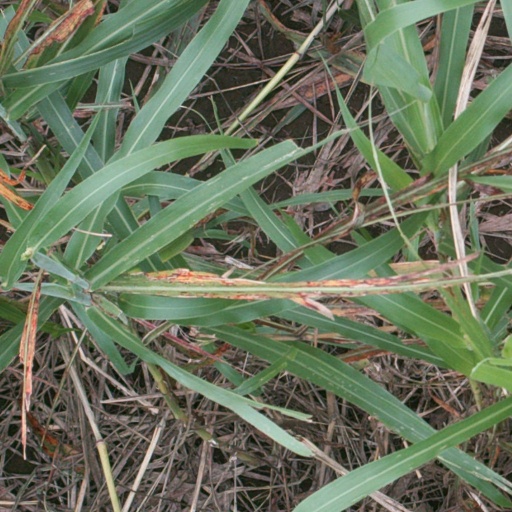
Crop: sorghum